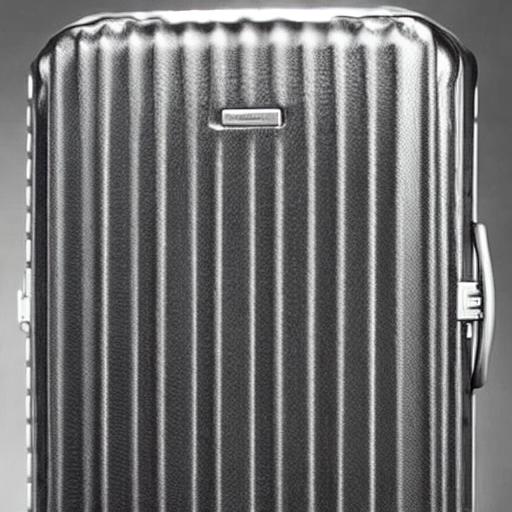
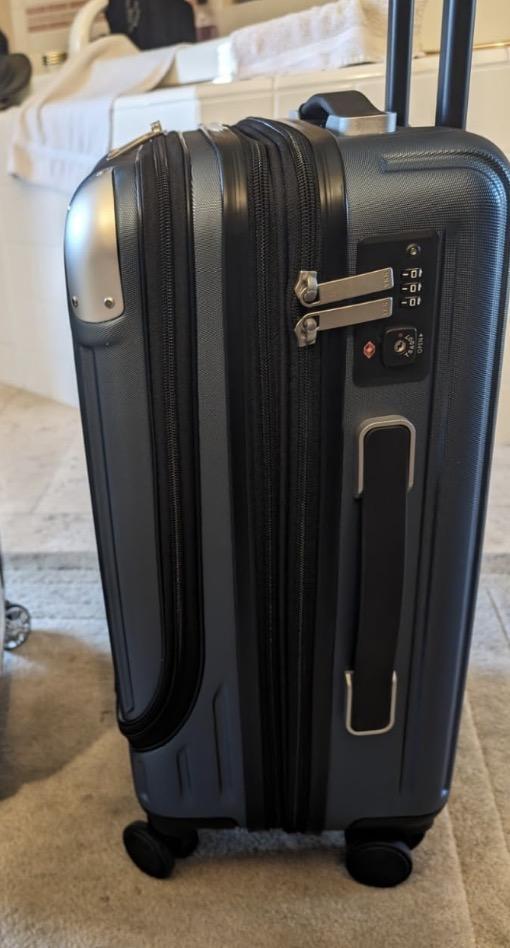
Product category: items_tea
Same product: no